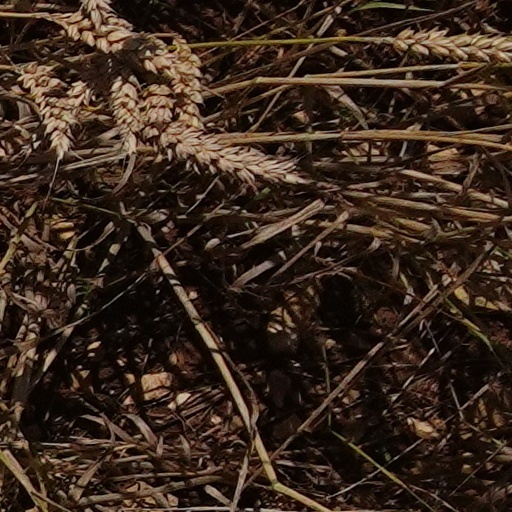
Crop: wheat